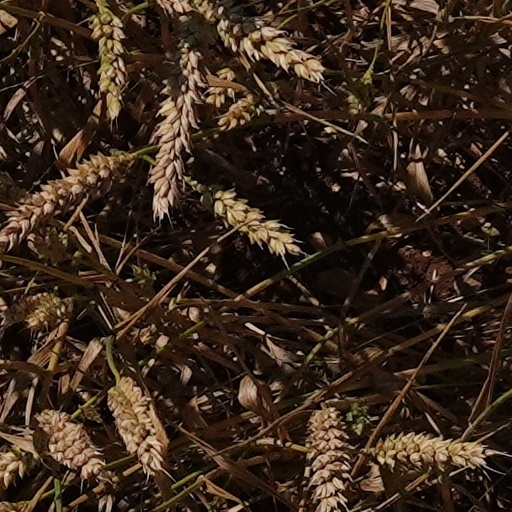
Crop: wheat